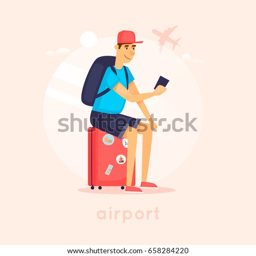
person sits on a suitcase at the airport .